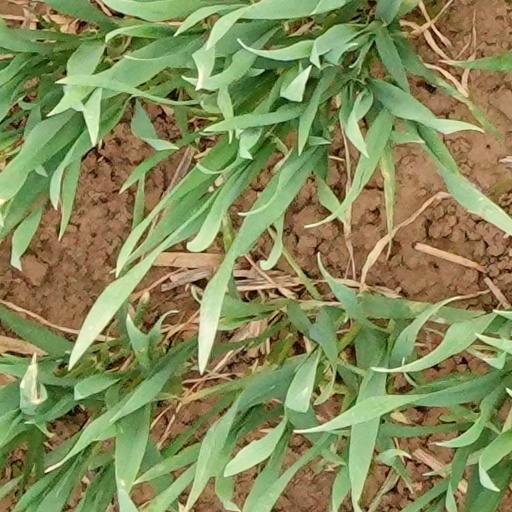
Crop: wheat